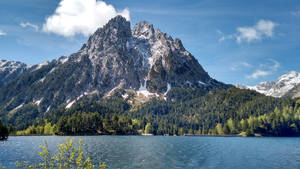
Aigüestortes i Estany de Sant Maurici Nationalpark / Gallery
Aigüestortes i Estany de Sant Maurici Nationalpark, er en af Spaniens fjorten nationalparker, og den eneste i Catalonien.